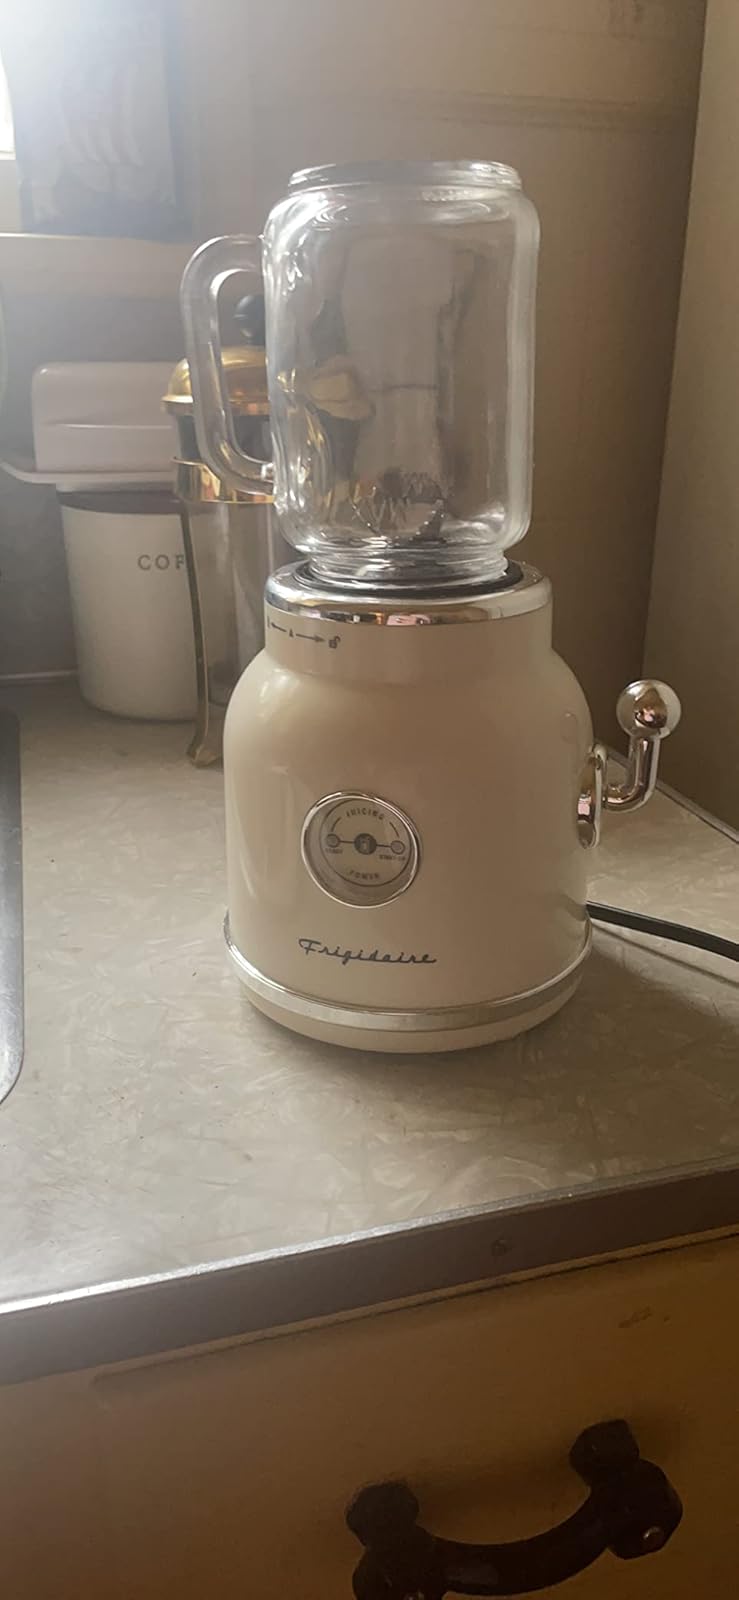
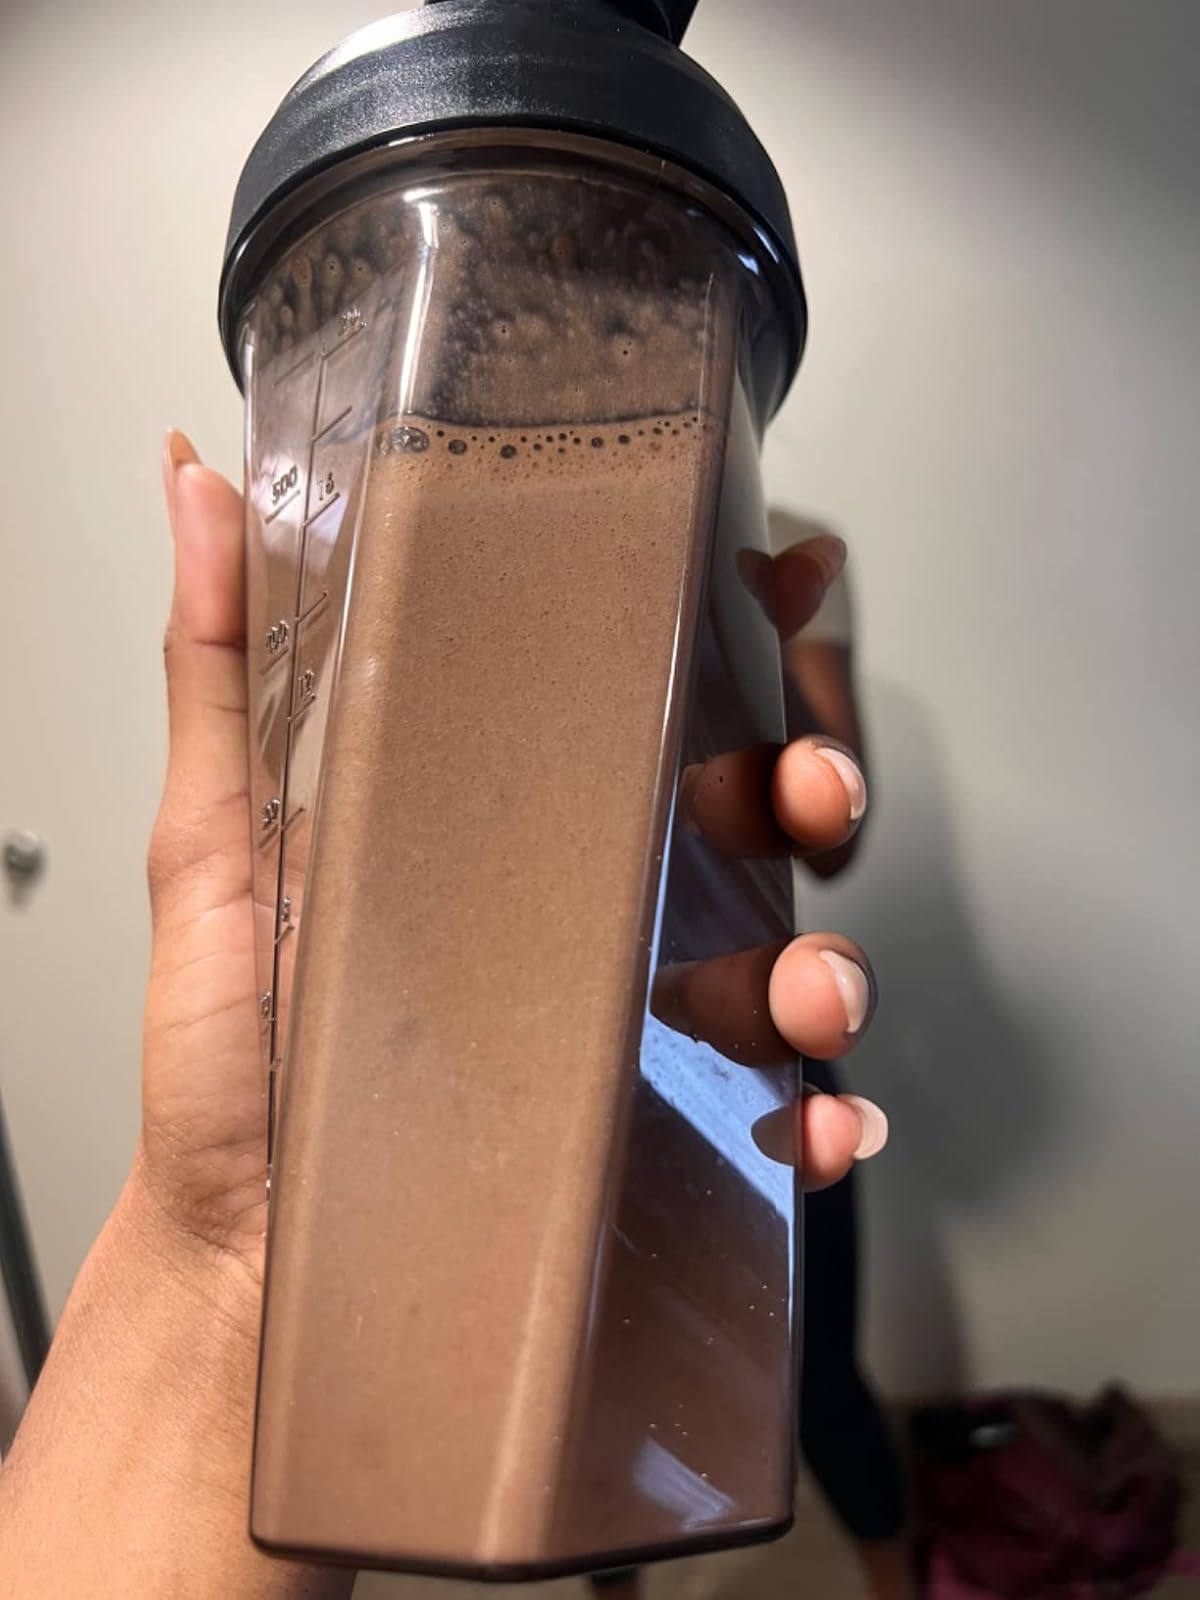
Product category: items_blender
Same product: no